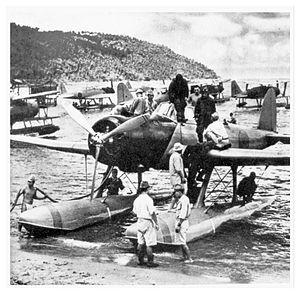
Le Service aérien de la Marine impériale japonaise fut l'arme aérienne de la Marine impériale du Japon entre 1910 et 1945. Jusqu'en 1945, le Japon possédait deux services aériens militaires, l'autre étant celui de l'Armée de terre, qui disposait de plus d'effectifs.